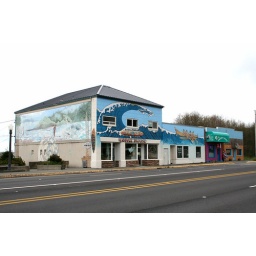
The front [main street side] of the mural building was decorated by another artist for another defunct business.